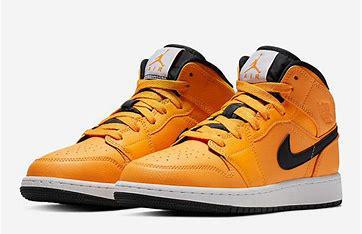
Brand: Jordan
Model: kg Air Jordan 1 Mid